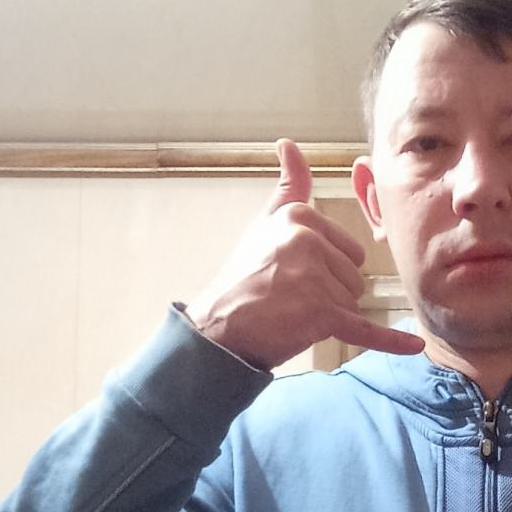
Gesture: call